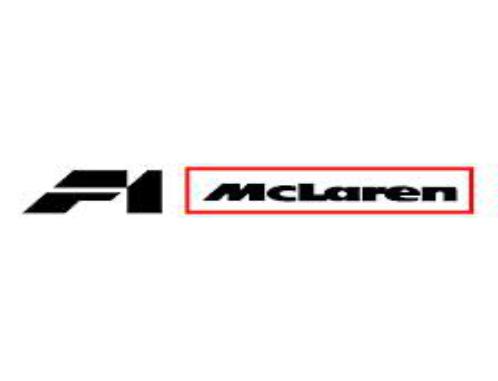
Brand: mclaren
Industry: Transportation